Fiat 666

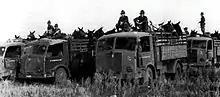
A Fiat 666 NM-RE Transport quadrupeds of Alpini in Russia.

The vehicle was produced from 1940 to 1945 in civil and NM (Nafta Military) 666N diesel versions (nafta) for the armed forces. In 1943, the BM version gasoline was approved for military use, but the armistice prevented production.